Anderson Downtown Historic District (Anderson, South Carolina)

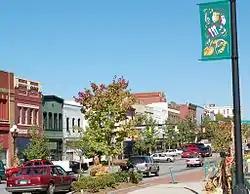
Main Street

Anderson Downtown Historic District in Anderson, South Carolina, originally built in the late 19th century, is a historic district that was listed on the National Register of Historic Places in 1979.